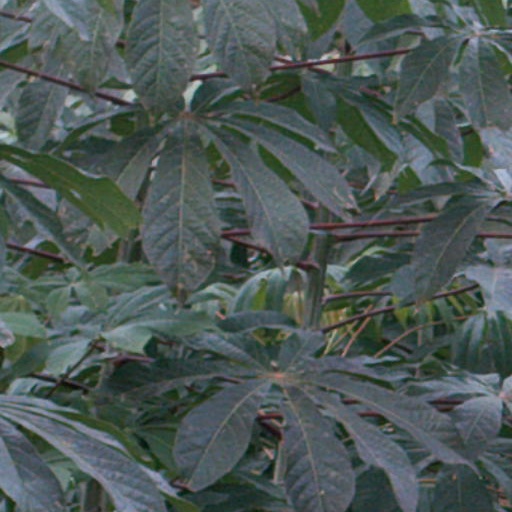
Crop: cassava